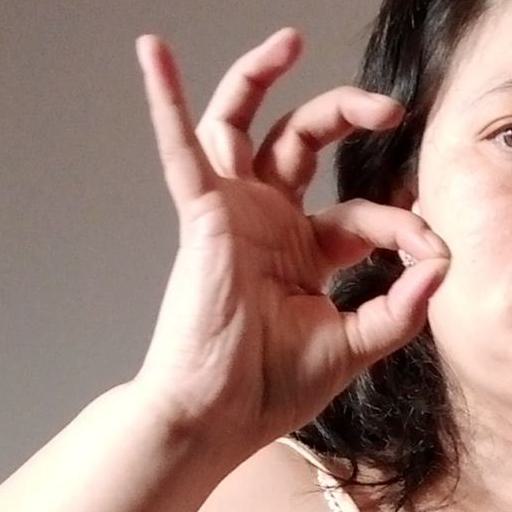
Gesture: ok